Birt (crater)

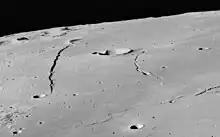
Oblique view of Rupes Recta (left), Birt (center), and Rima Birt (right), from Apollo 16

By convention these features are identified on lunar maps by placing the letter on the side of the crater midpoint that is closest to Birt.